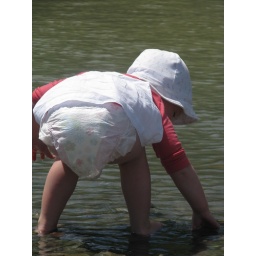
Finding stones in the river